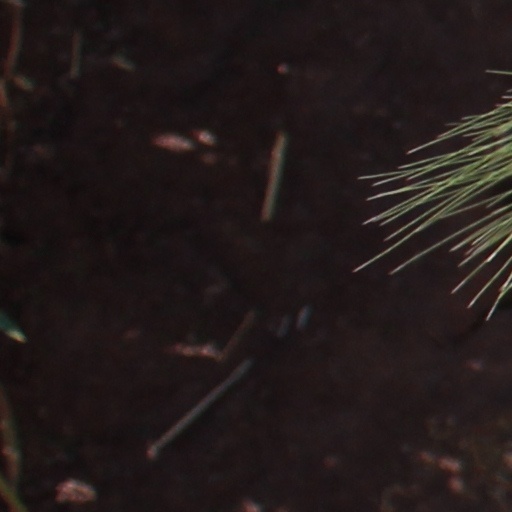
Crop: wheat